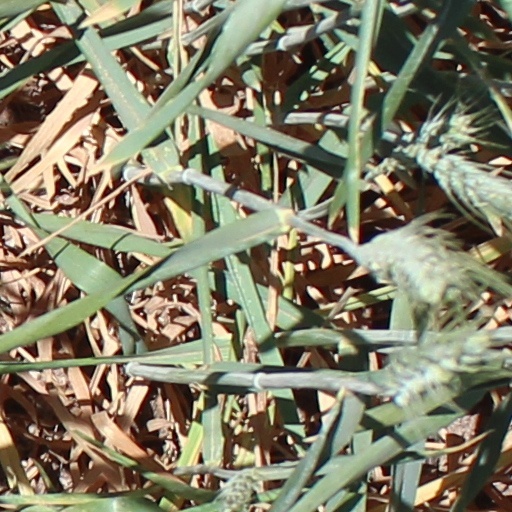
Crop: wheat